Hammer-headed tenon

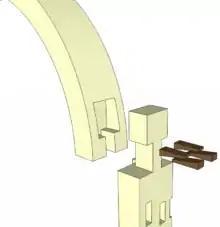
Example detail of Hammer-headed tenon.

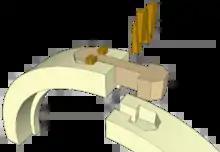
Example detail of Hammer-headed key.

Hammer-headed tenon joints are one method that can be used to join curved members of joinery components.